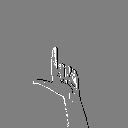
ASL letter: l